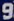
Number: 9